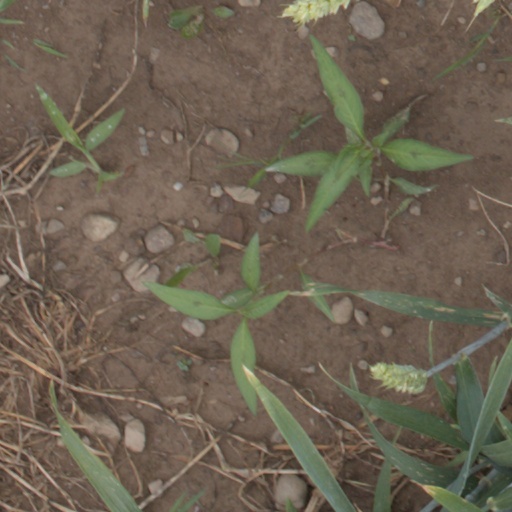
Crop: wheat